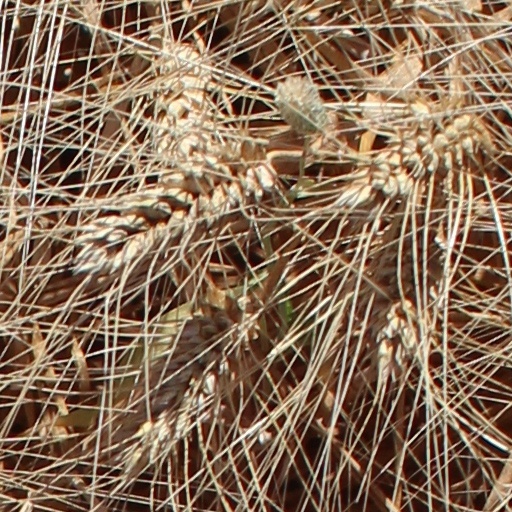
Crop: wheat